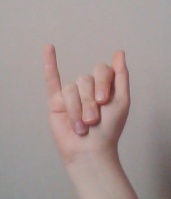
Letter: meem